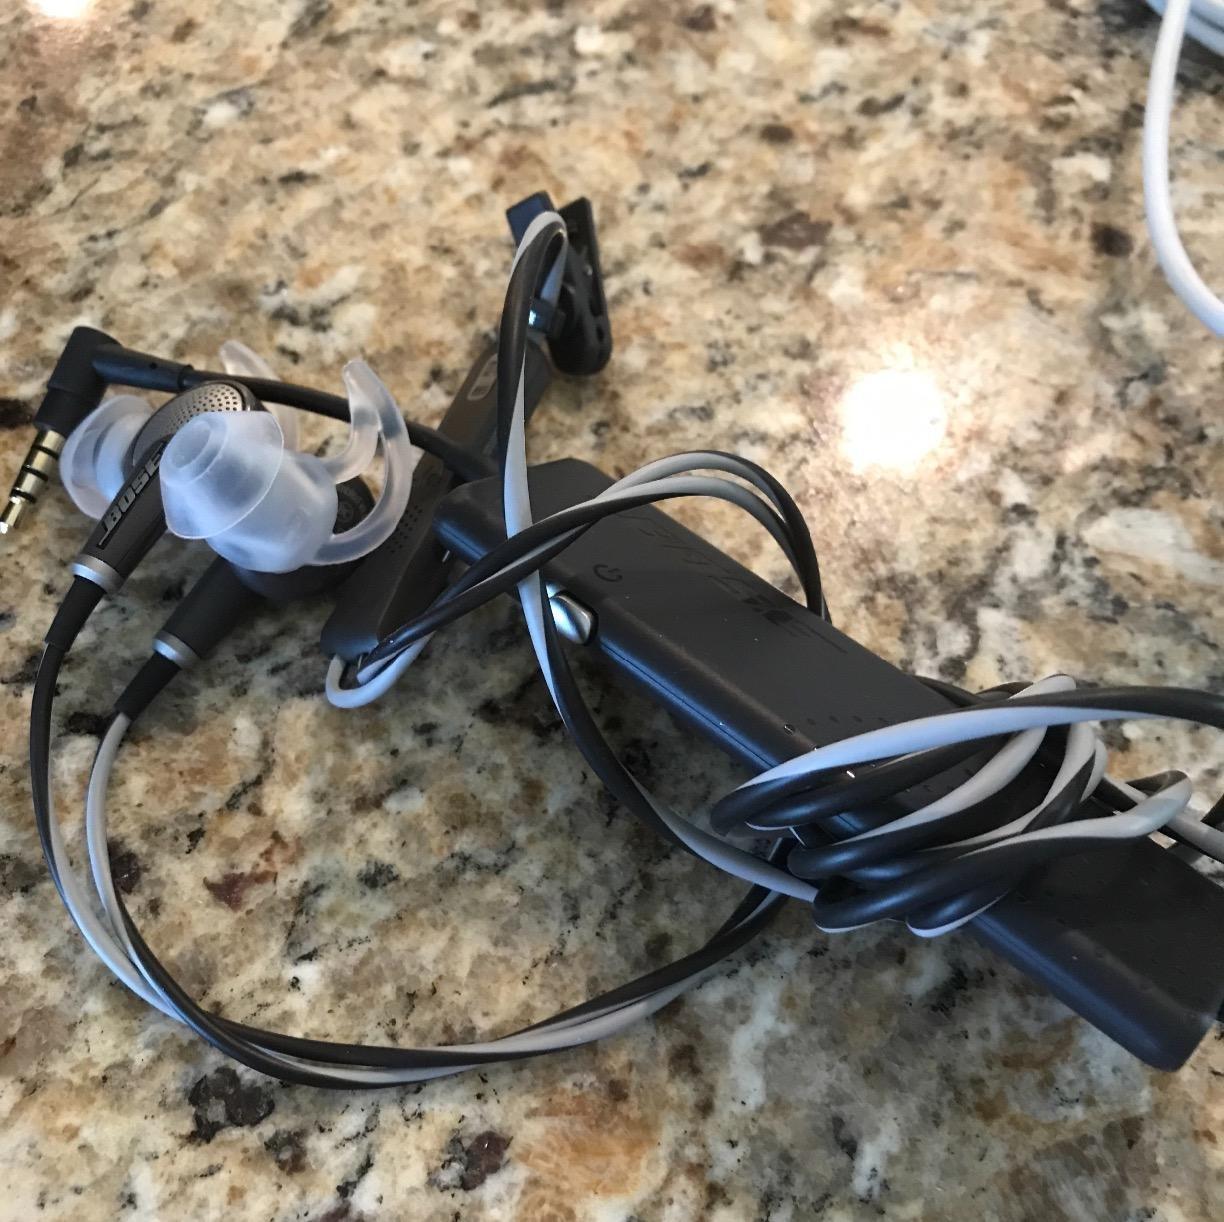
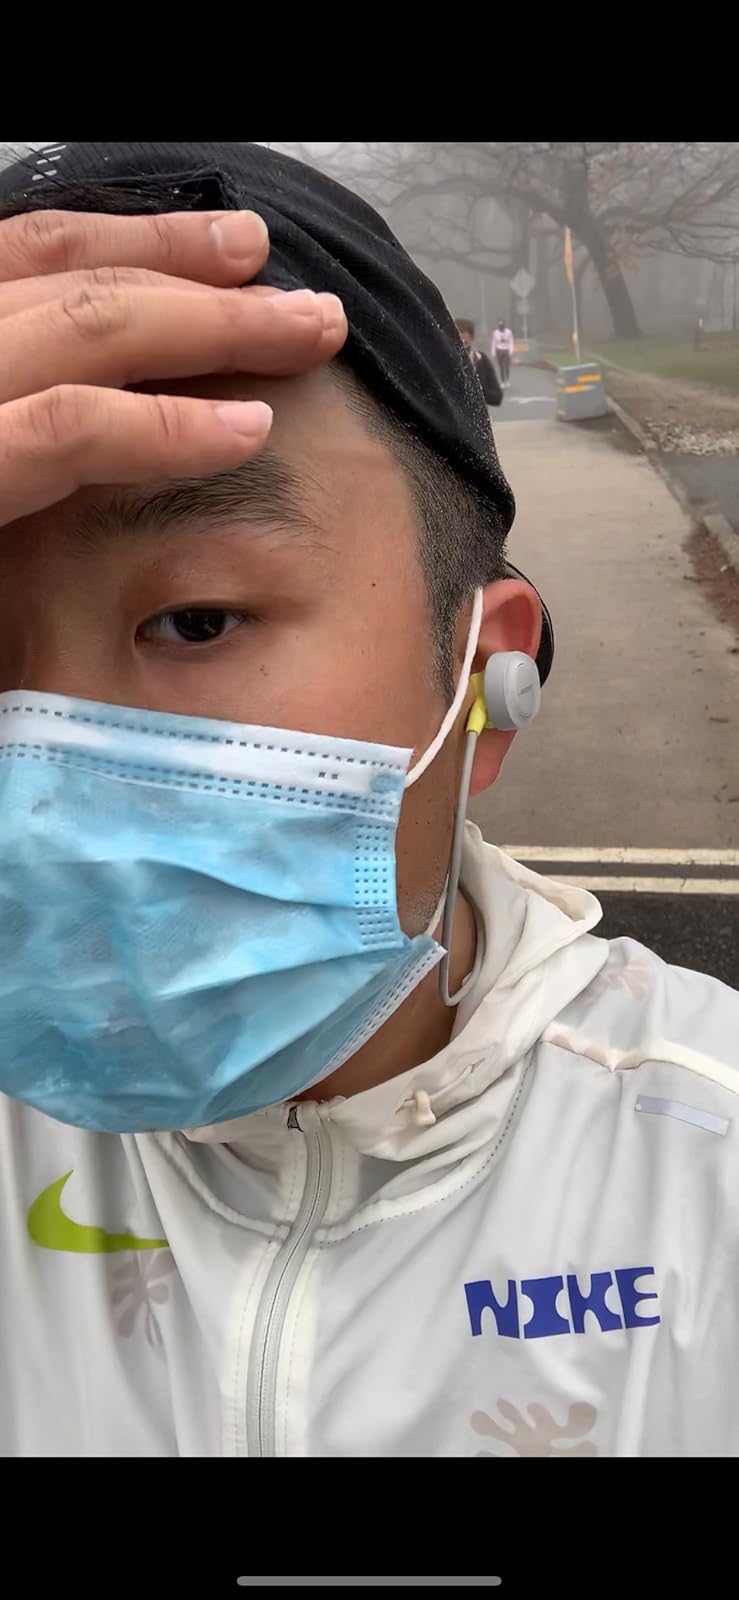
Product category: headphones
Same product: no